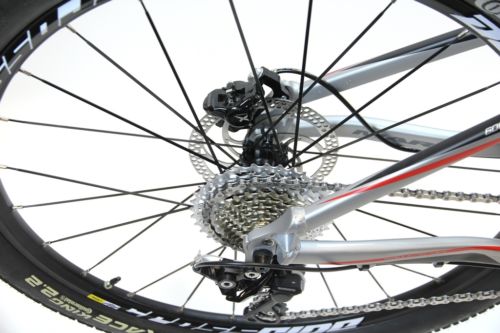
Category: bicycle